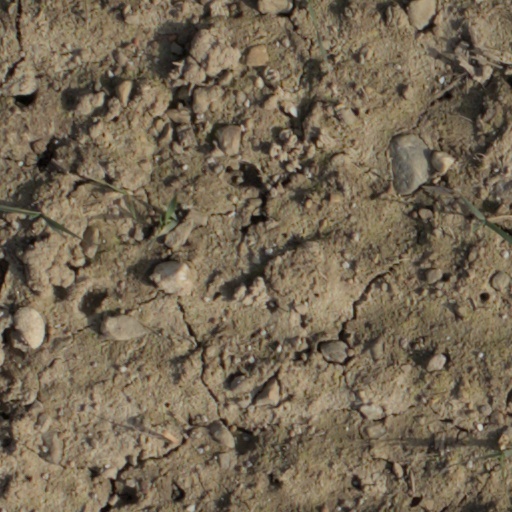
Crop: wheat